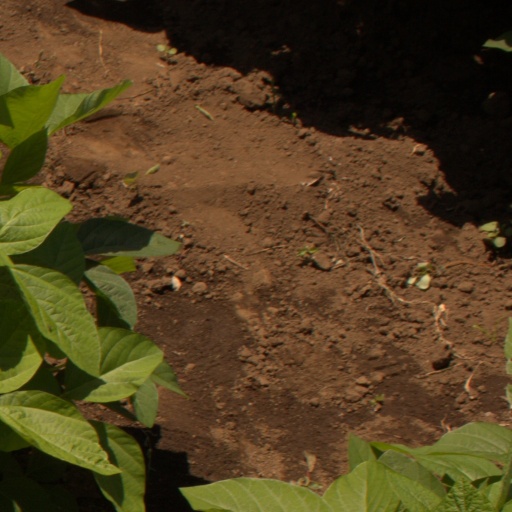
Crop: soybean